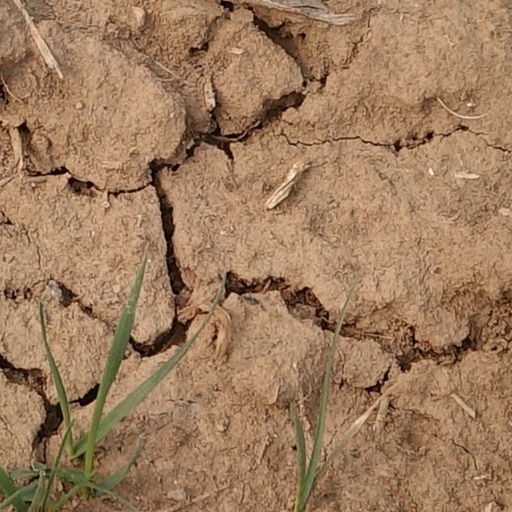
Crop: wheat